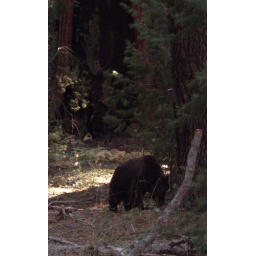
Thought he was a burned stump at first...We stayed in car for this brown bear...